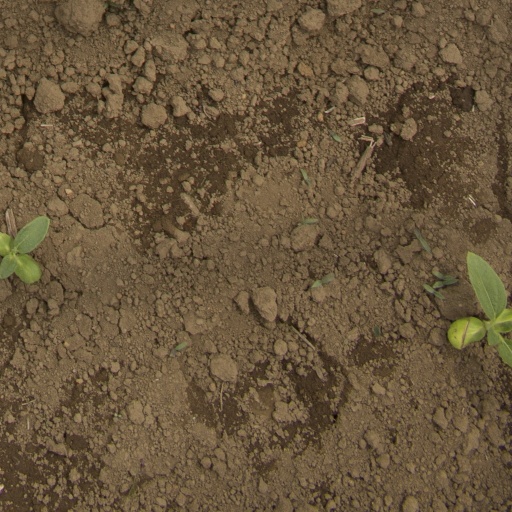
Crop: Jerusalem artichoke